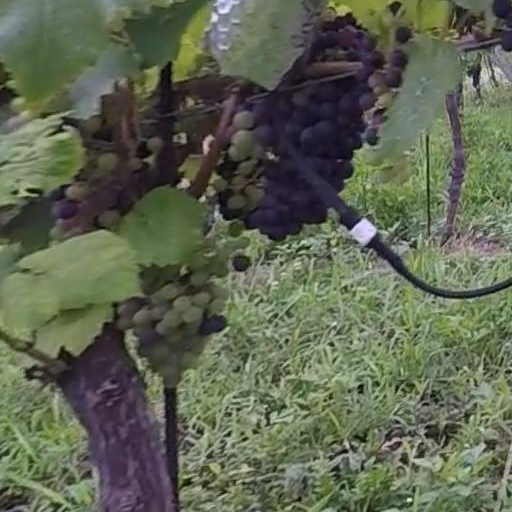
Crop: grape